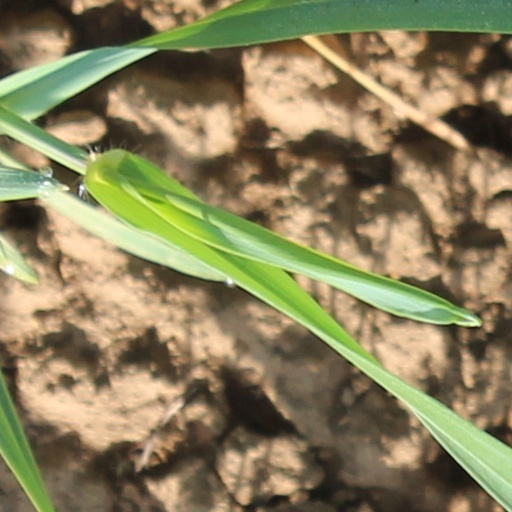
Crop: wheat